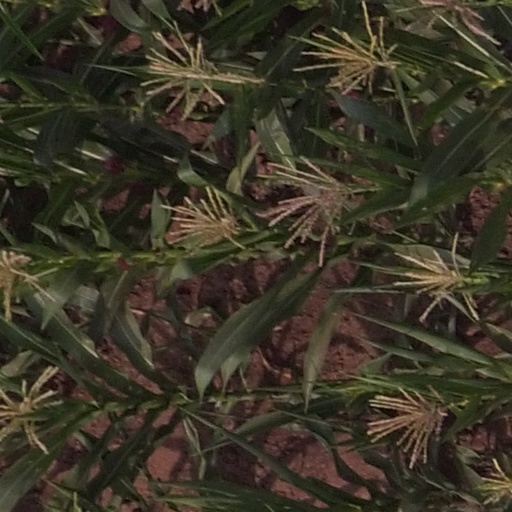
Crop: maize; corn